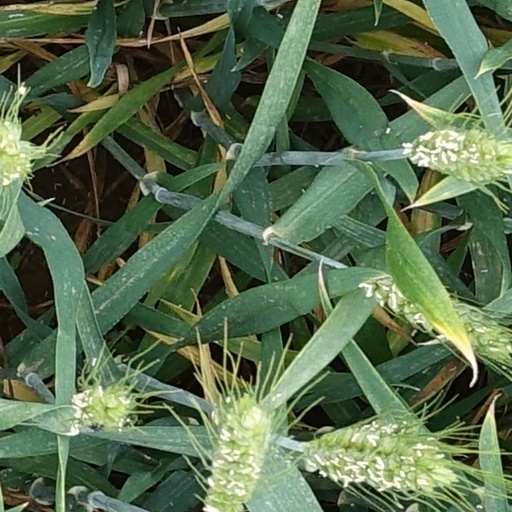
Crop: wheat